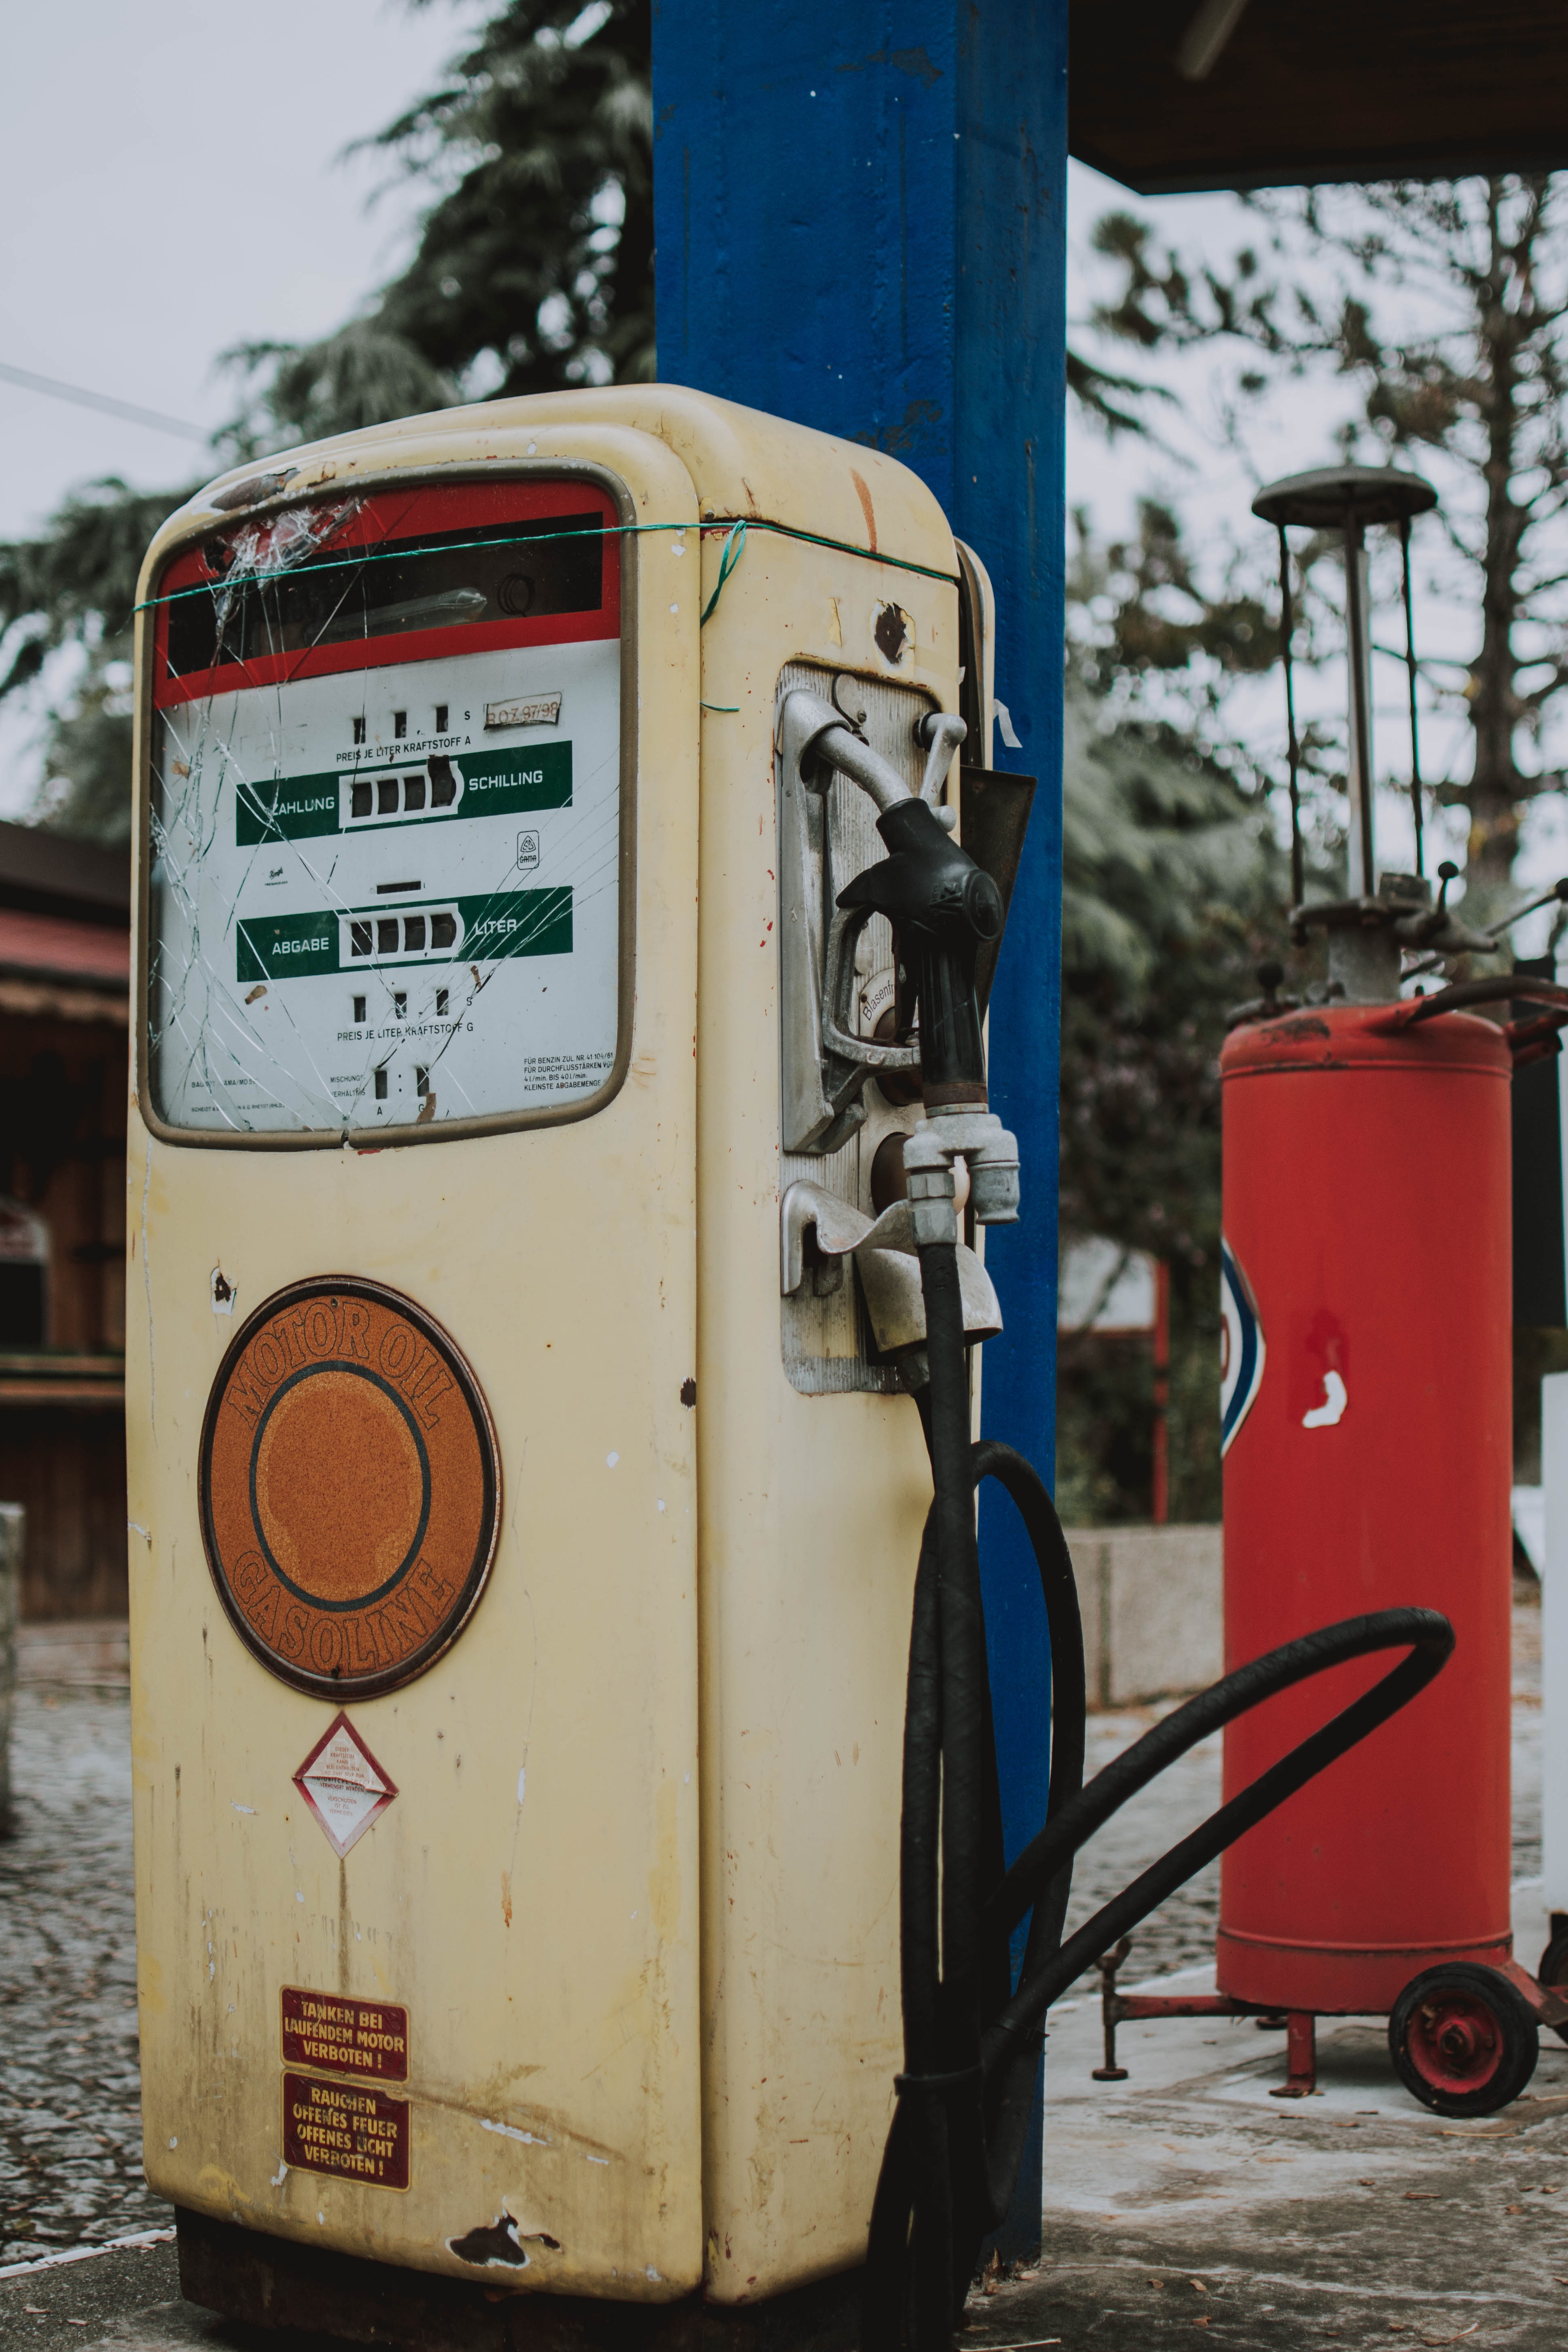
gas pump, filling station, machine, gas, gasoline, fuel, public utility